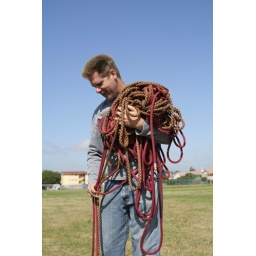
Richard lays his old climbing ropes on the field behind his house in a maze for a children's party game.